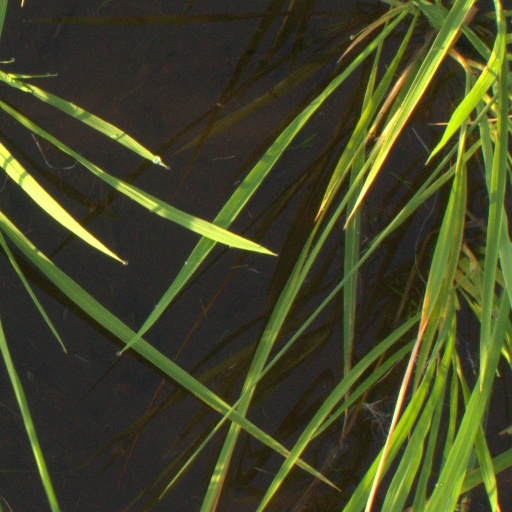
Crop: rice